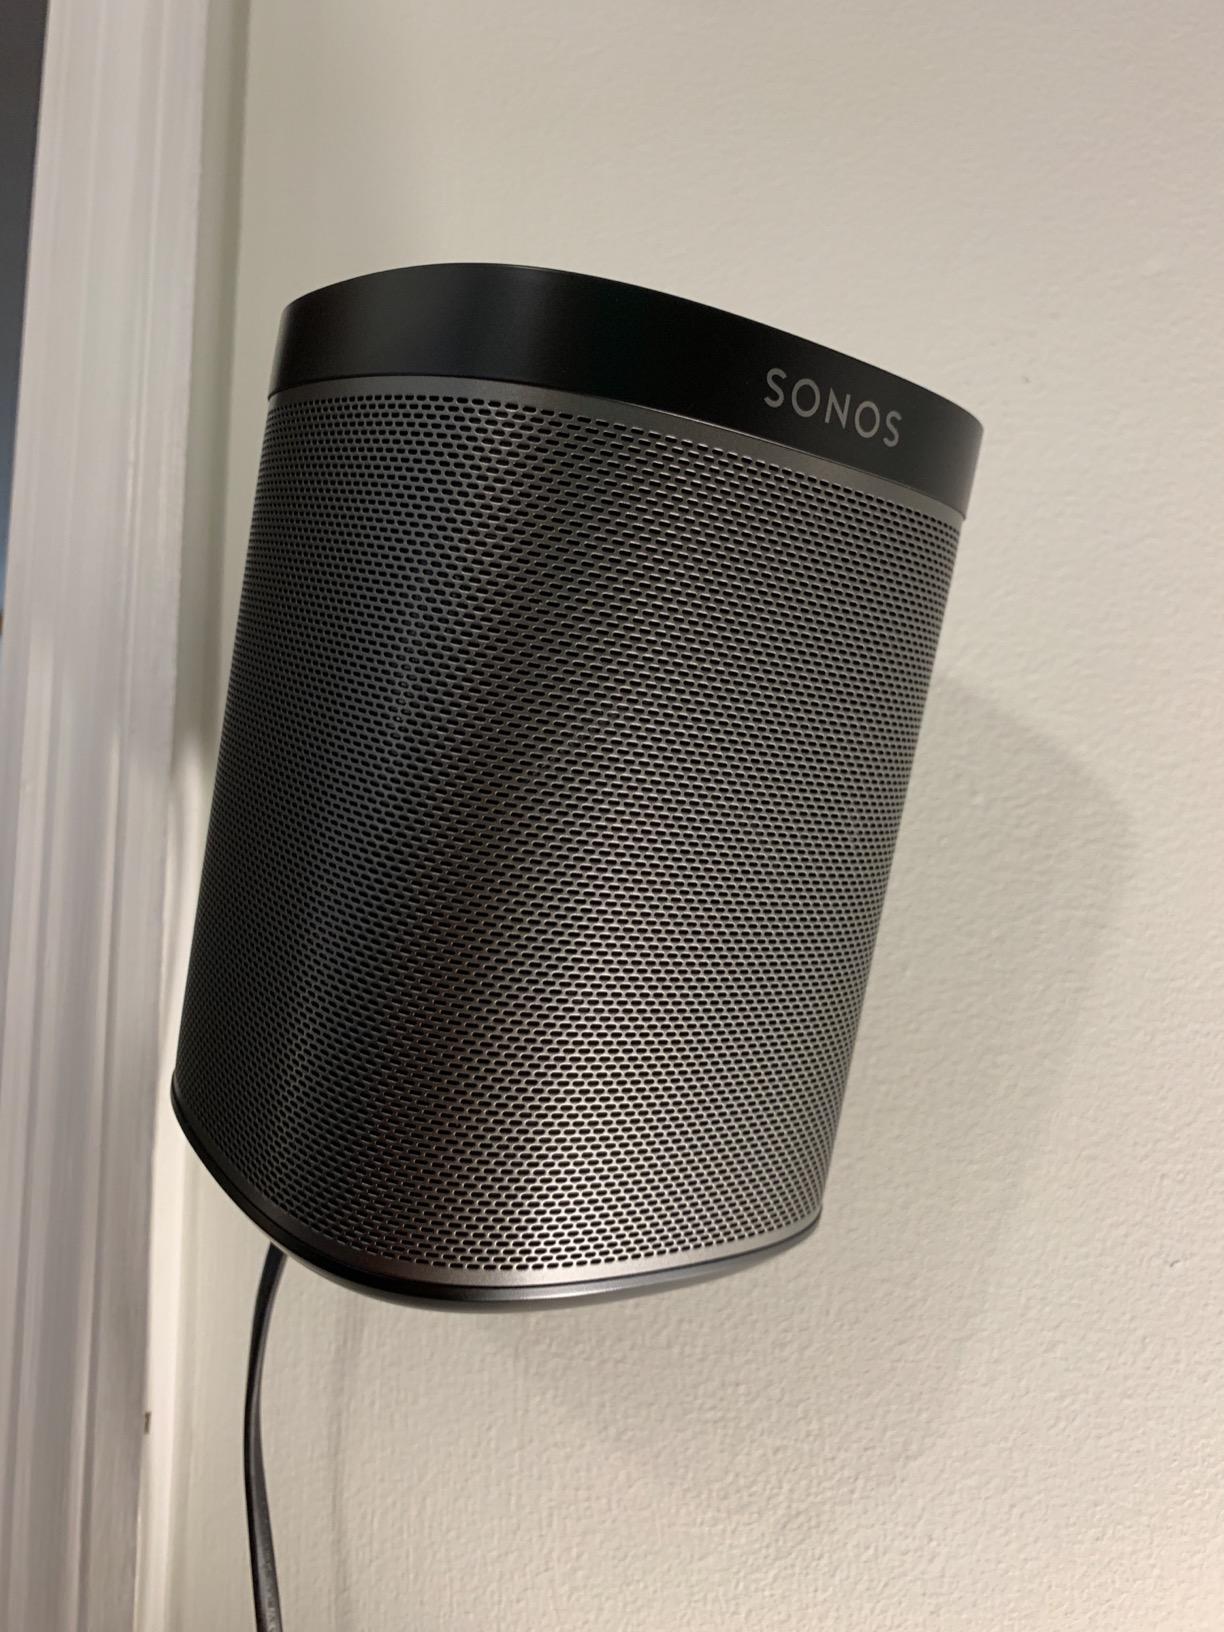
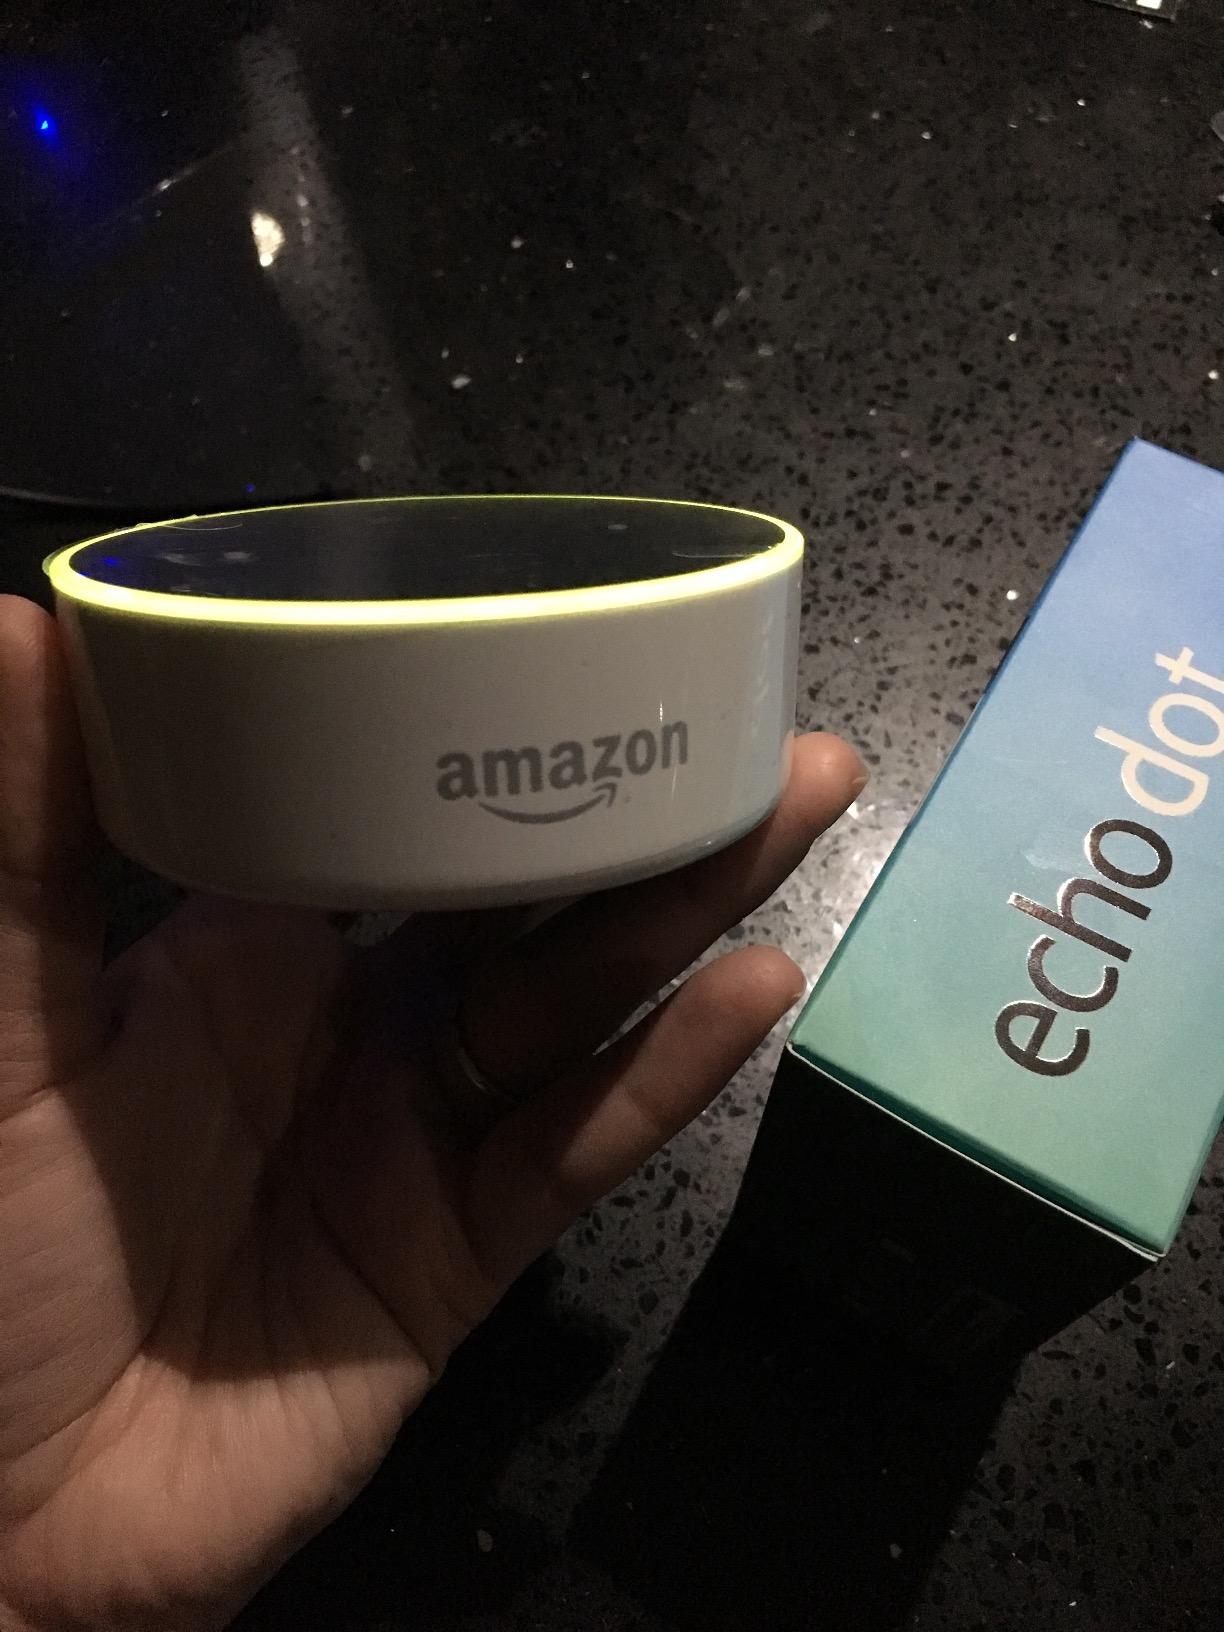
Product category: speaker
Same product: no